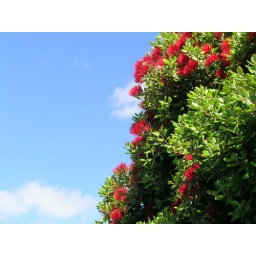
Pohutukawa tree against blue sky